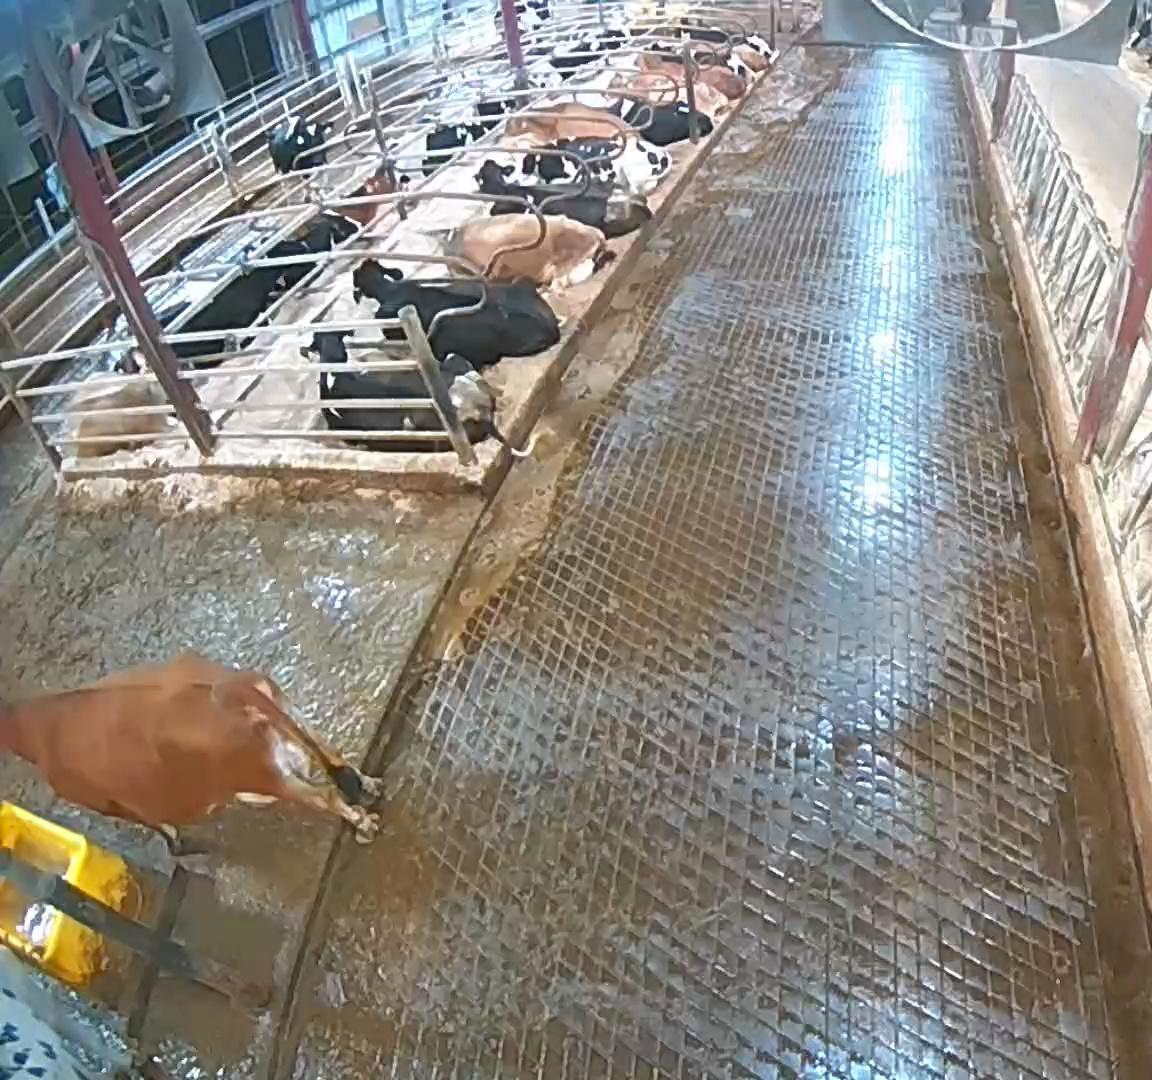
Number of cows: 14